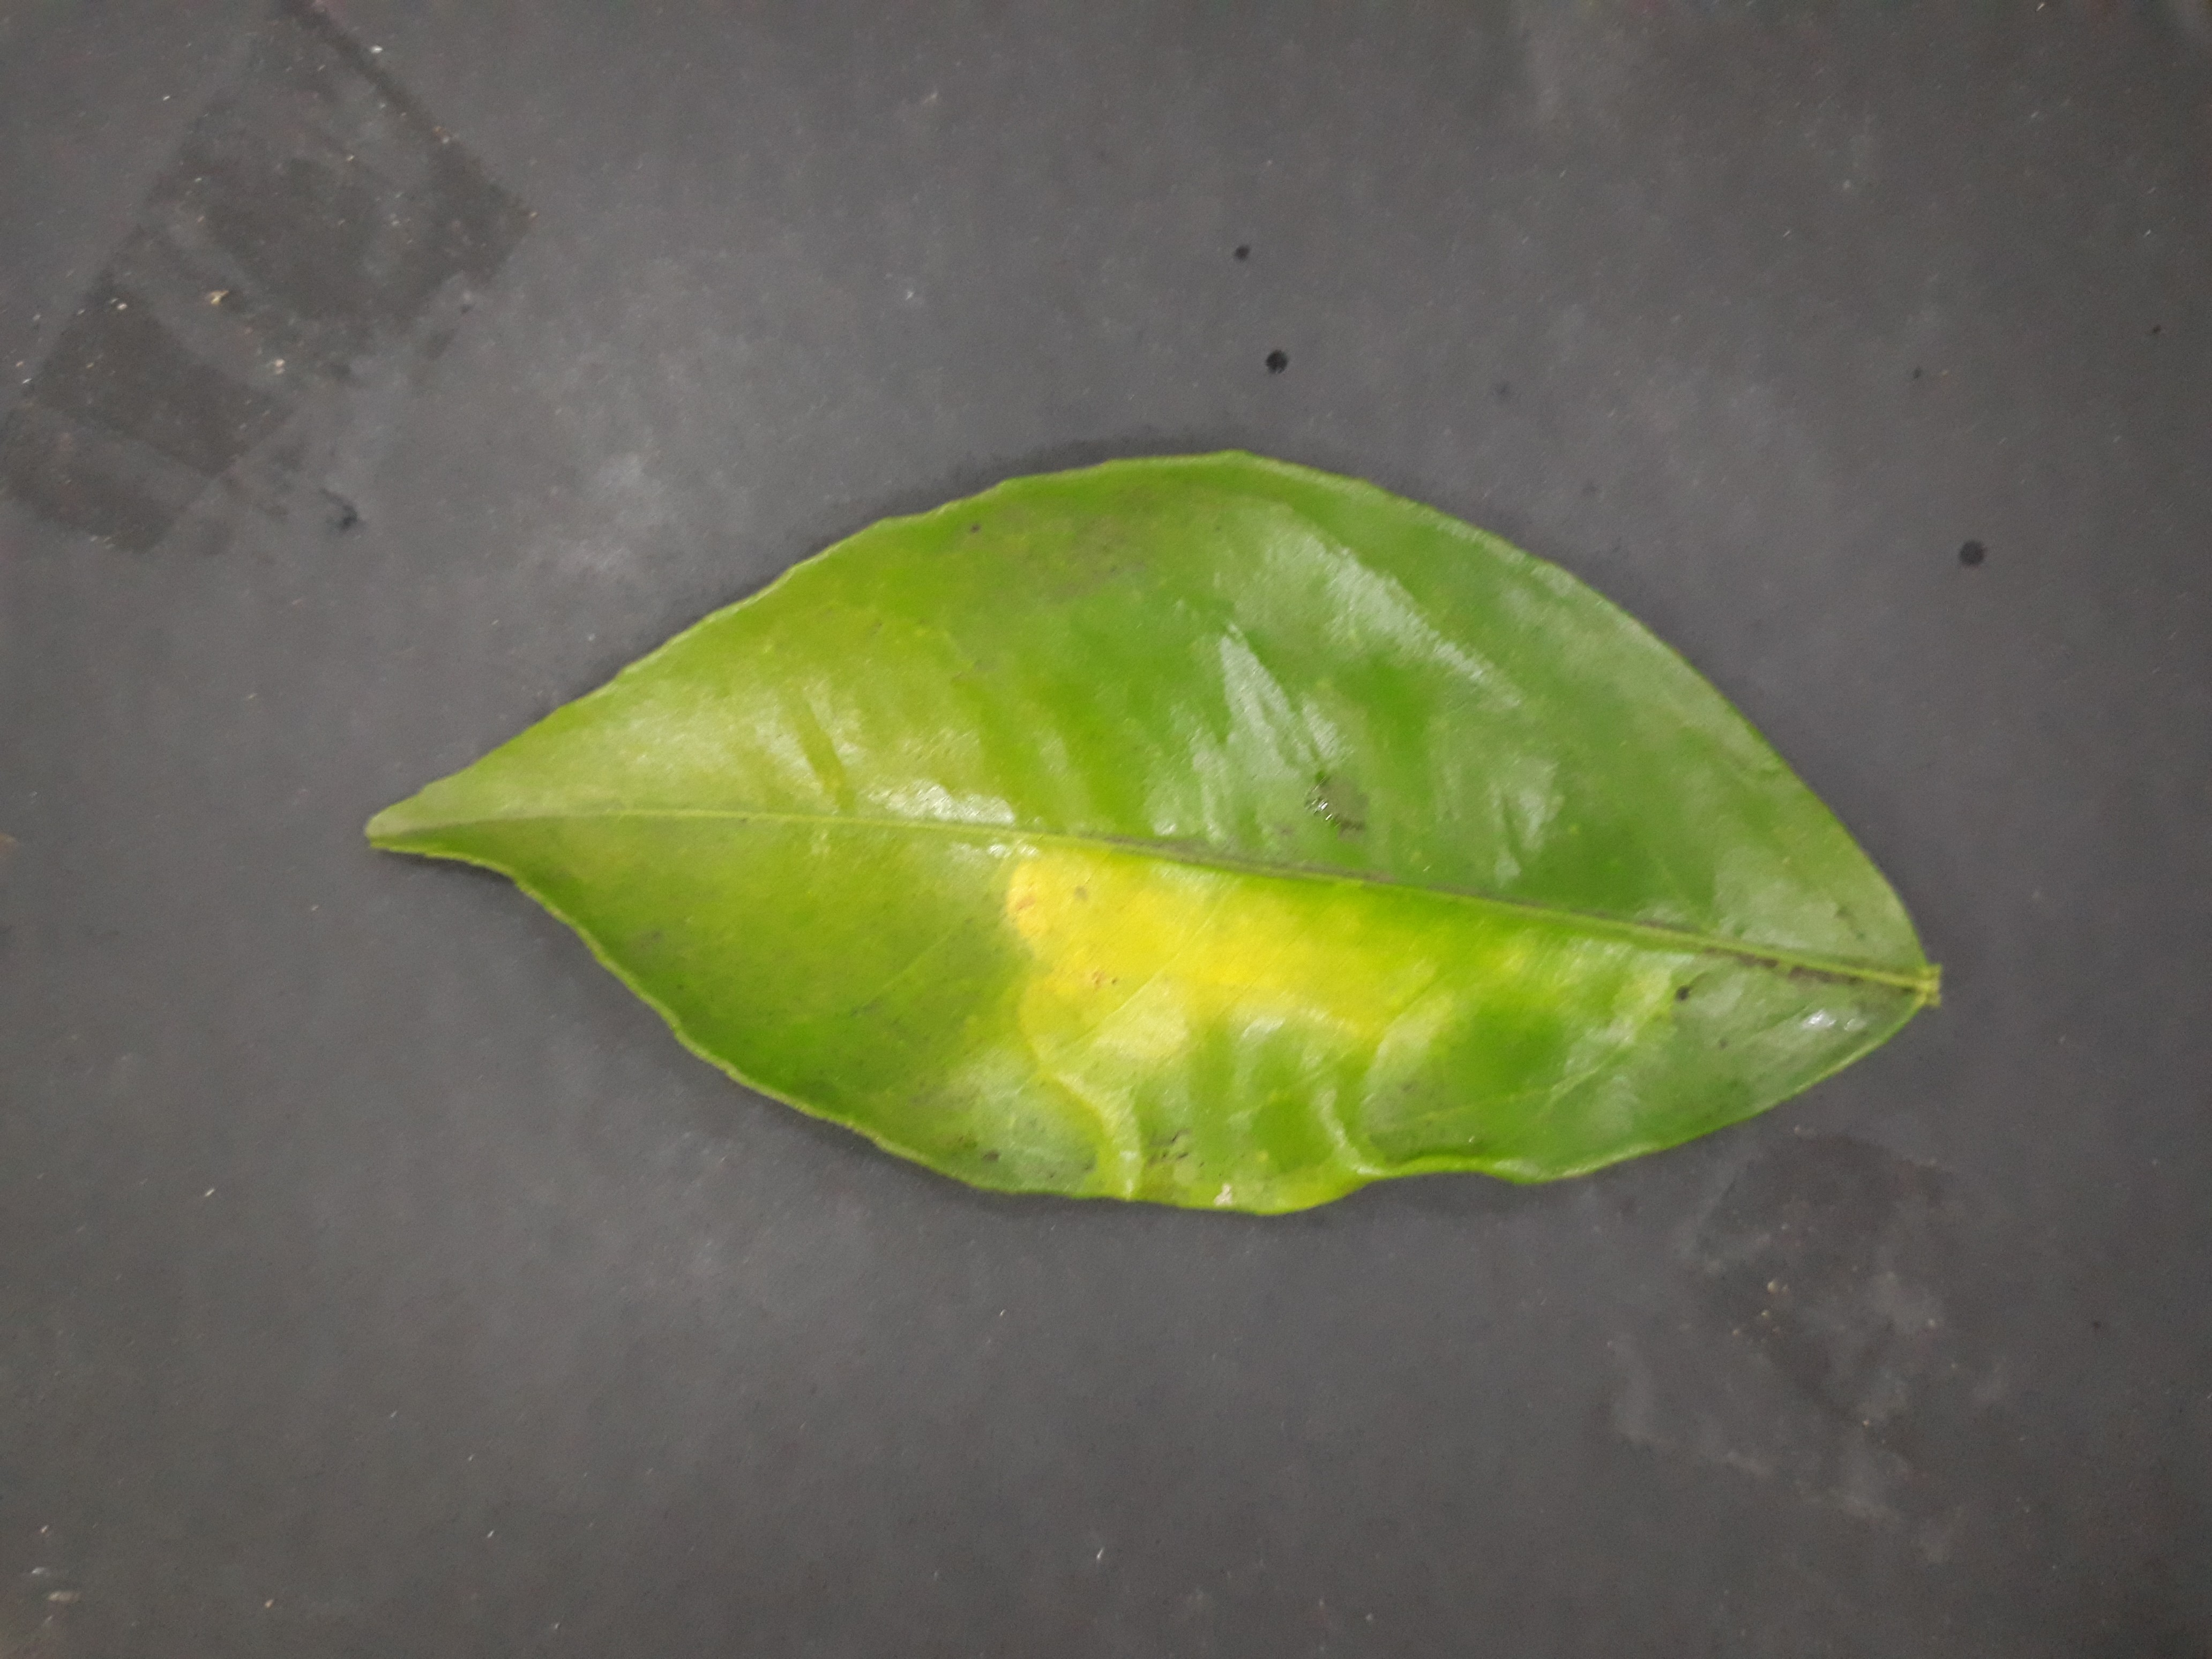
Label: Citrus_leafminer